Dutch Beauty Homer

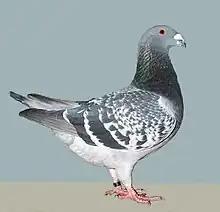
Dutch Beauty Homer

The Dutch Beauty Homer is a breed of fancy pigeon. Dutch Beauty Homers, along with other varieties of domesticated pigeons, are all descendants from the rock pigeon ("Columba livia"). This breed of pigeon is known for their characteristic grey feathers and red eyes. They emit a cooing noise typical of most pigeon species. The Dutch Beauty Homer is most famous for its use as mail carriers during World War II. In the modern era, Dutch Beauty Homer pigeons are collected and most notably seen in bird beauty pageant shows, where they are judged on plumage, shape, and general health.